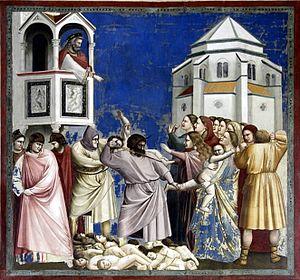
Le massacre des Innocents est un épisode relaté dans l'Évangile selon Matthieu en même temps que la fuite en Égypte : le meurtre de tous les enfants de moins de deux ans dans la région de Bethléem. Selon le récit évangélique, ce massacre a été commis sur l'ordre d'Hérode, craignant l'avènement d'un roi des Juifs annoncé par ses propres devins, ou mages, dans la période même de la naissance de Jésus. L'ensemble des Églises les honore comme martyrs au cours du Jour des Saints Innocents ; cet événement est fêté le 28 décembre en Occident et en Orient catholique, et le 29 décembre en Orient orthodoxe.